CKC Chinese Input System

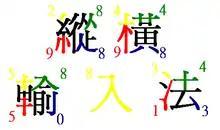
Example of CKC Chinese Input System.

The mapping between groups of stokes and their corresponding digits 0-9 can be described by the following: